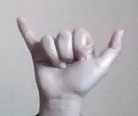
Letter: ya